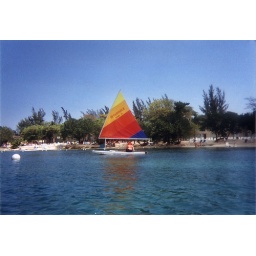
The view of a small sailboat and AN beach at Hedonism II in Jamaica. April 1998